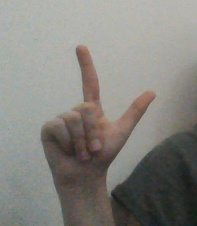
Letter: laam